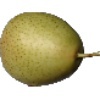
Label: Pear 1